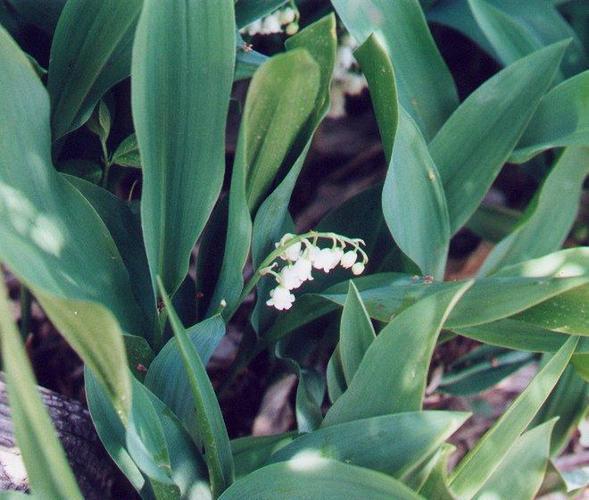
Flower: Lilyvalley